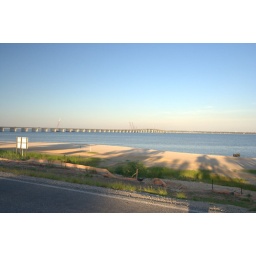
3 feet of sand covered this road and the 4 lane bridge in the distance was totally destroyed